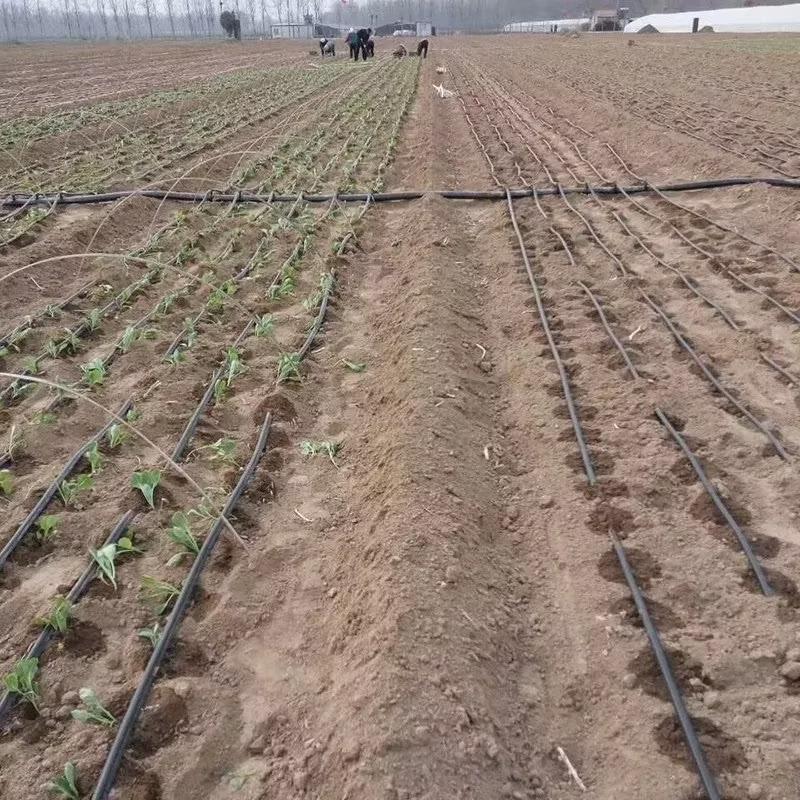
Shamba hili linamwagiliwa maji kutumia mfumo wa kisasa wa umwagiliaji. Mabomba yamepangwa kwa mistari karibu na mimea yakitiririsha maji polepole karibu na mizizi ya mazao. Udongo unaonekana kukauka.